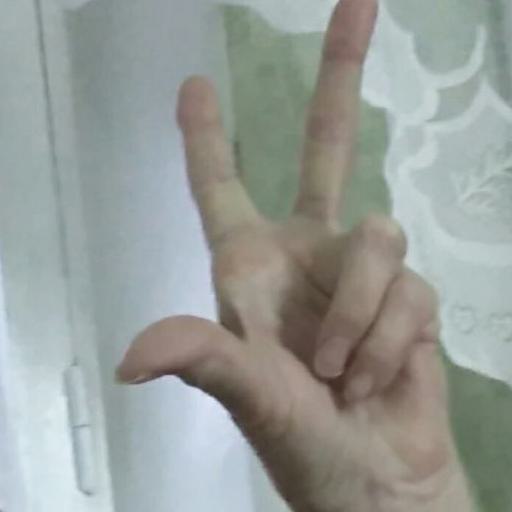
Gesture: three2